Gulliver's Travels (1977 film)

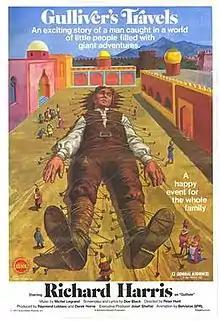
Film poster

Gulliver's Travels is a 1977 film based on the 1726 novel of the same name by Jonathan Swift. It mixed live action and animation, and starred Richard Harris in the title role.